Campbell's Soup Cans

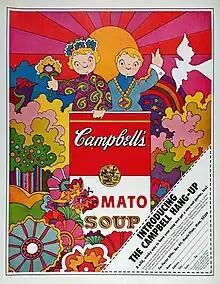
1968 version of the Campbell's Soup label in a print ad; image by John Alcorn

"Campbell's Soup Cans" is considered Warhol's signature work. For about a year, he made paintings from photographs, by his one-time love interest Edward Wallowitch, taken of soup cans in every condition and from every angle. During this time, he mixed his media (oil- and water-based paints) and cut stencils to help pursue realism. Wallowitch's photographs served as the models for the tracing and copying that resulted in many of his 1961 and 1962 Campbell's Soup cans and dollar bill paintings and drawings. In total, Warhol painted about 50 Campbell's Soup canvases from November 1961 to 1962. "The Andy Warhol Catalogue Raisonné" (edited by Georg Frei and Neil Printz) lists the 32-canvas main set, 3 large grid-style paintings (1 of 200 cans and 2 of 100 cans), and about a dozen-and-a-half still lifes. Although Warhol had been trained in art school to paint still-life fruit bowls on a table, he longed to paint his favorite variety of Campbell's Soup (Tomato), remembered from the pantry of his childhood home. Warhol is quoted as saying "Many an afternoon at lunchtime Mom would open a can of Campbell's for me, because that's all we could afford, I love it to this day."